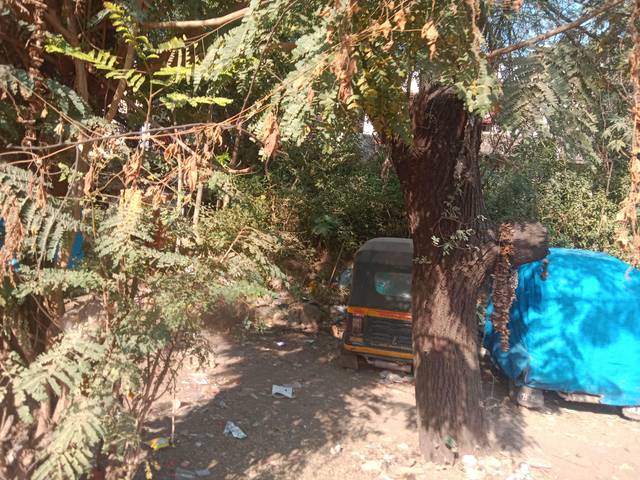
Region: India
Coordinates: 19.102, 72.904